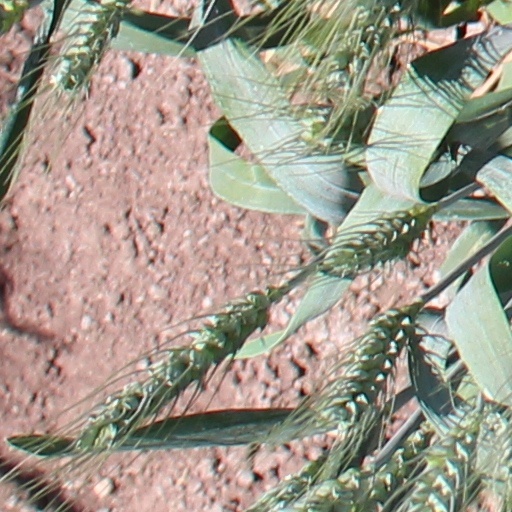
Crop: wheat